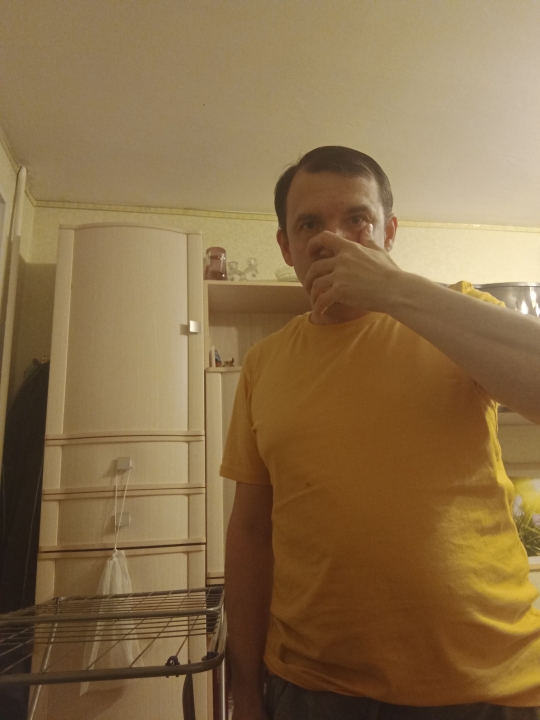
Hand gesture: no_gesture